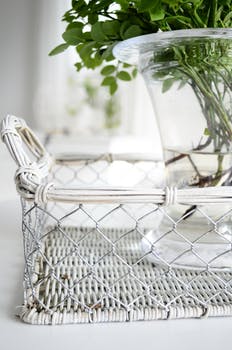
Label: No Watermark